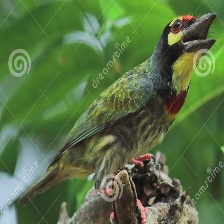
Species: COPPERSMITH BARBET
Scientific name: MEGALAIMA HAEMACEPHALA